2008 Brazilian Grand Prix

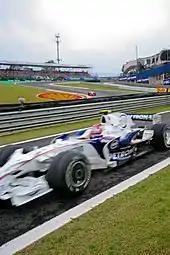
By finishing the race in eleventh place, Robert Kubica ceded third place in the championship to Räikkönen

Nakajima spun on lap 13, losing five seconds on the lap. On lap 15, Massa set a new fastest lap of 1:16.888, and extended his lead over Vettel. Hamilton remained behind Fisichella, and though his McLaren car appeared quicker, he was unable to pass the Force India driver until lap 18. Glock passed Fisichella two laps later. Trulli and Bourdais collided on lap 20 into turn one, sending the Toro Rosso driver across the grass. Bourdais lost six places and rejoined in 13th place. Trulli's Toyota teammate, Timo Glock, passed Fisichella later on in the same lap for sixth. Massa and Sebastian Vettel traded fastest lap times; Vettel's 1:14.214 on lap 25 was surpassed by Massa's 1:14.161 a lap later. However, Vettel made a pit stop soon after, having been lighter-fuelled than his Ferrari opponent. He rejoined in sixth position, behind Glock. Kovalainen passed Trulli and Fisichella in separate manoeuvres, gaining seventh position. On lap 36 Massa set the fastest lap of the race, a 1:13.736.